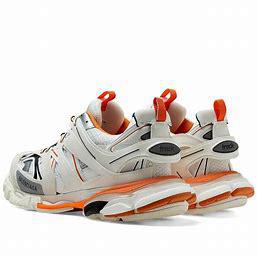
Brand: Balenciaga
Model: Track